Kelsey Balkwill

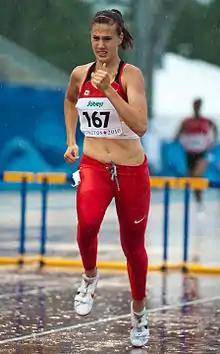

Kelsey Ellen Balkwill (born September 19, 1992) is a Canadian athlete. She is an NCAA All-American, a U Sports All-Canadian, a silver medallist from the Pan American Junior Championships and a finalist from the 2010 World Junior Championships in Athletics.